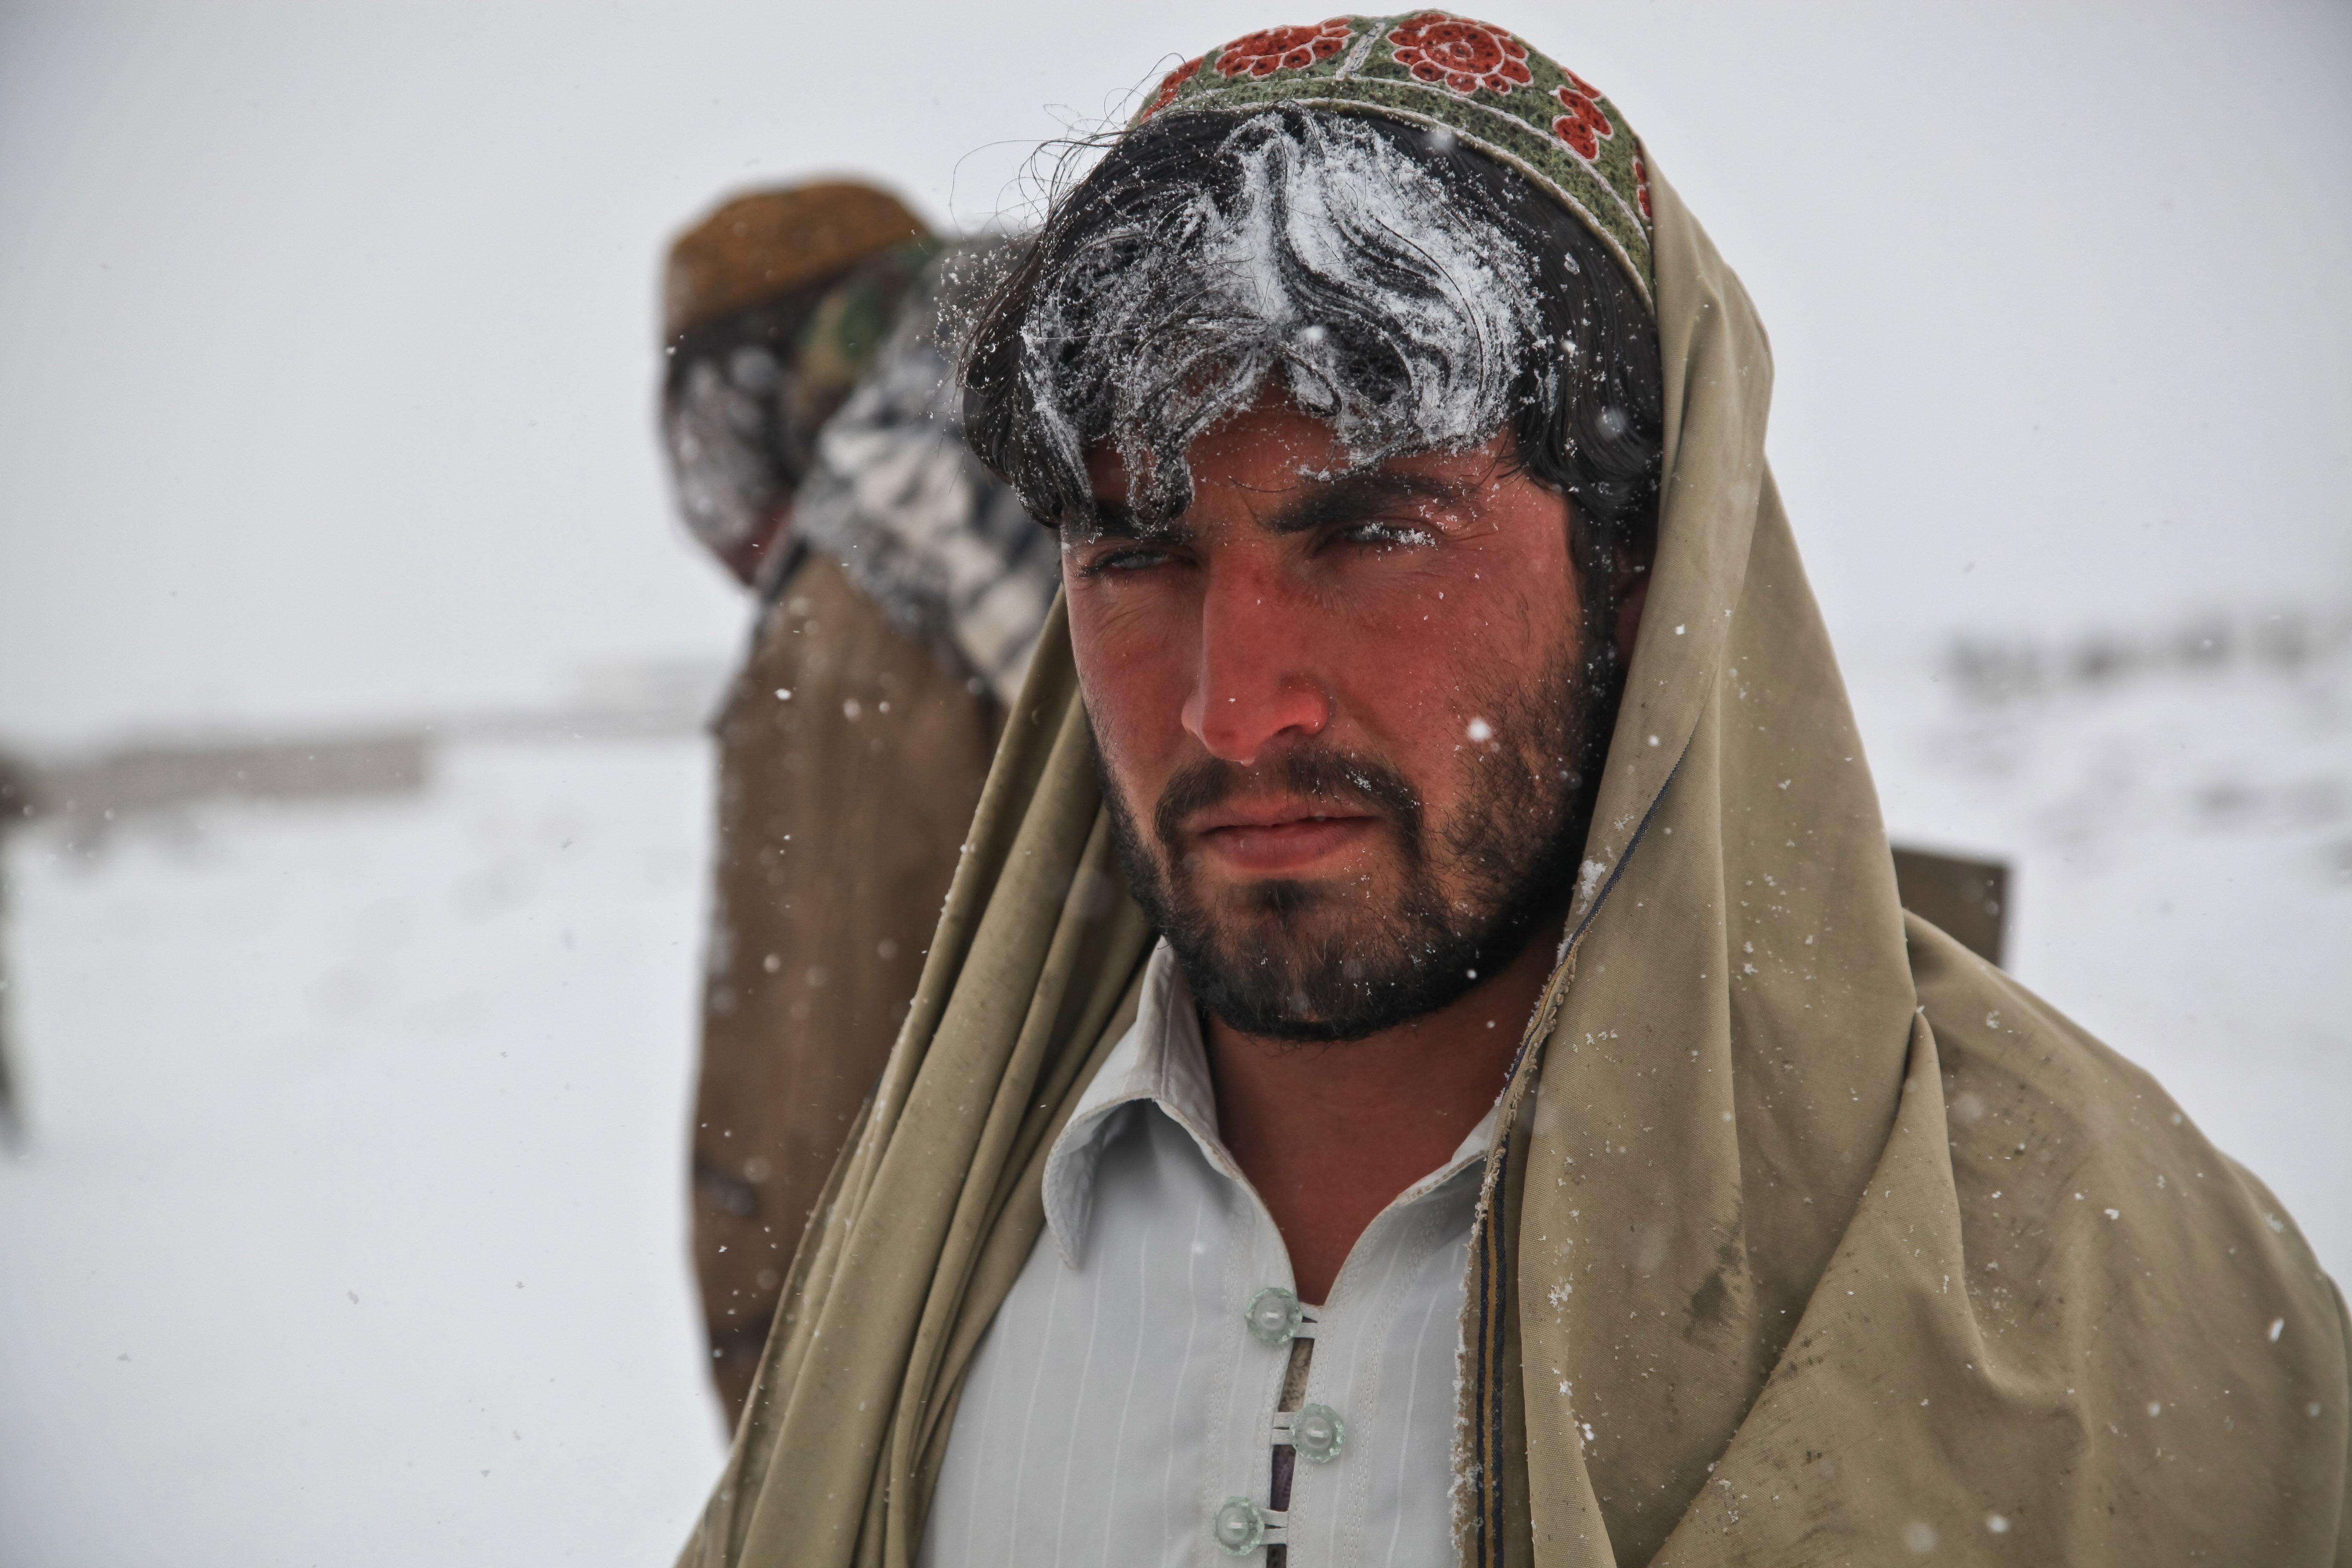
man, person, snow, cold, winter, people, male, portrait, spring, sculpture, war, art, temple, icy, head, tradition, hooded, snowflakes, freezing, afghani, freezing cold